2003 FA Cup final

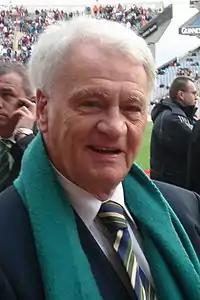
Sir Bobby Robson was the chief guest for the final, and presented the trophy to the winners

Arsenal was appearing in the final of the FA Cup for the sixteenth time. They had won the cup eight times previously (in 1930, 1936, 1950, 1971, 1979, 1993, 1998 and 2002) and had been beaten in the final seven times, the most recent in 2001. By comparison, Southampton made their fourth appearance in a FA Cup final. Their previous best was winning the cup in 1976, by beating opponents Manchester United.